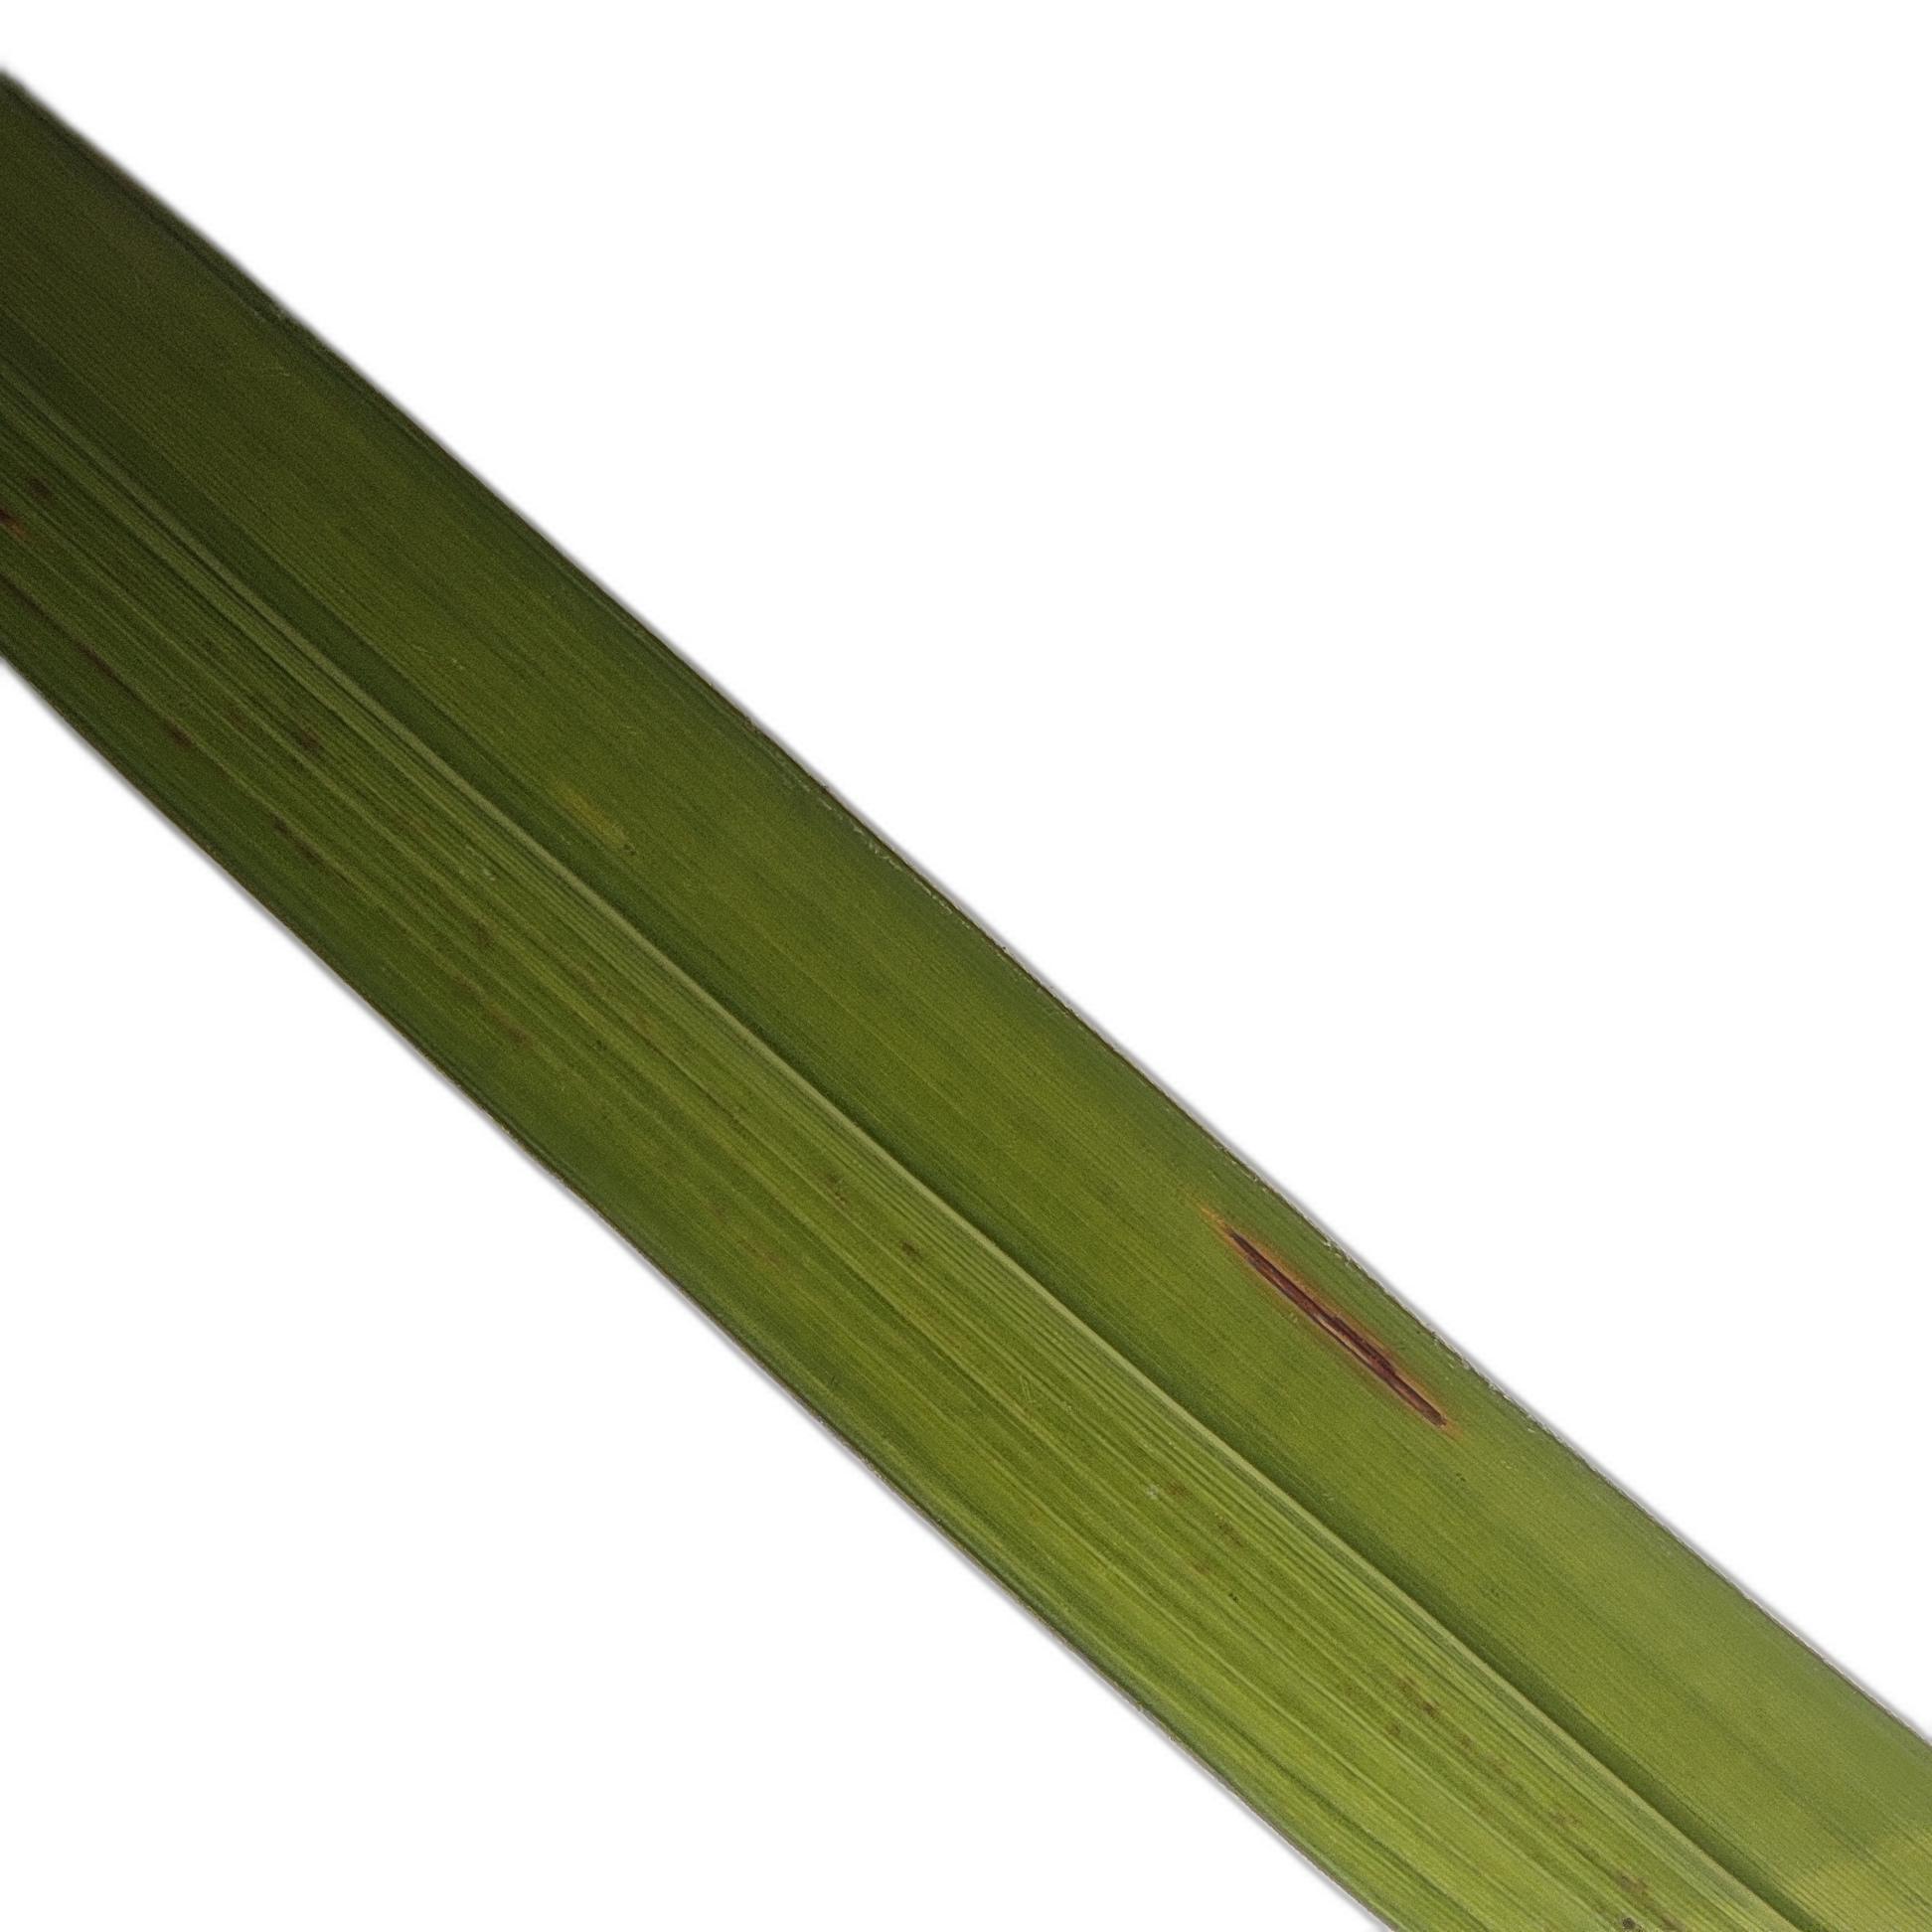
Label: Rice Blast